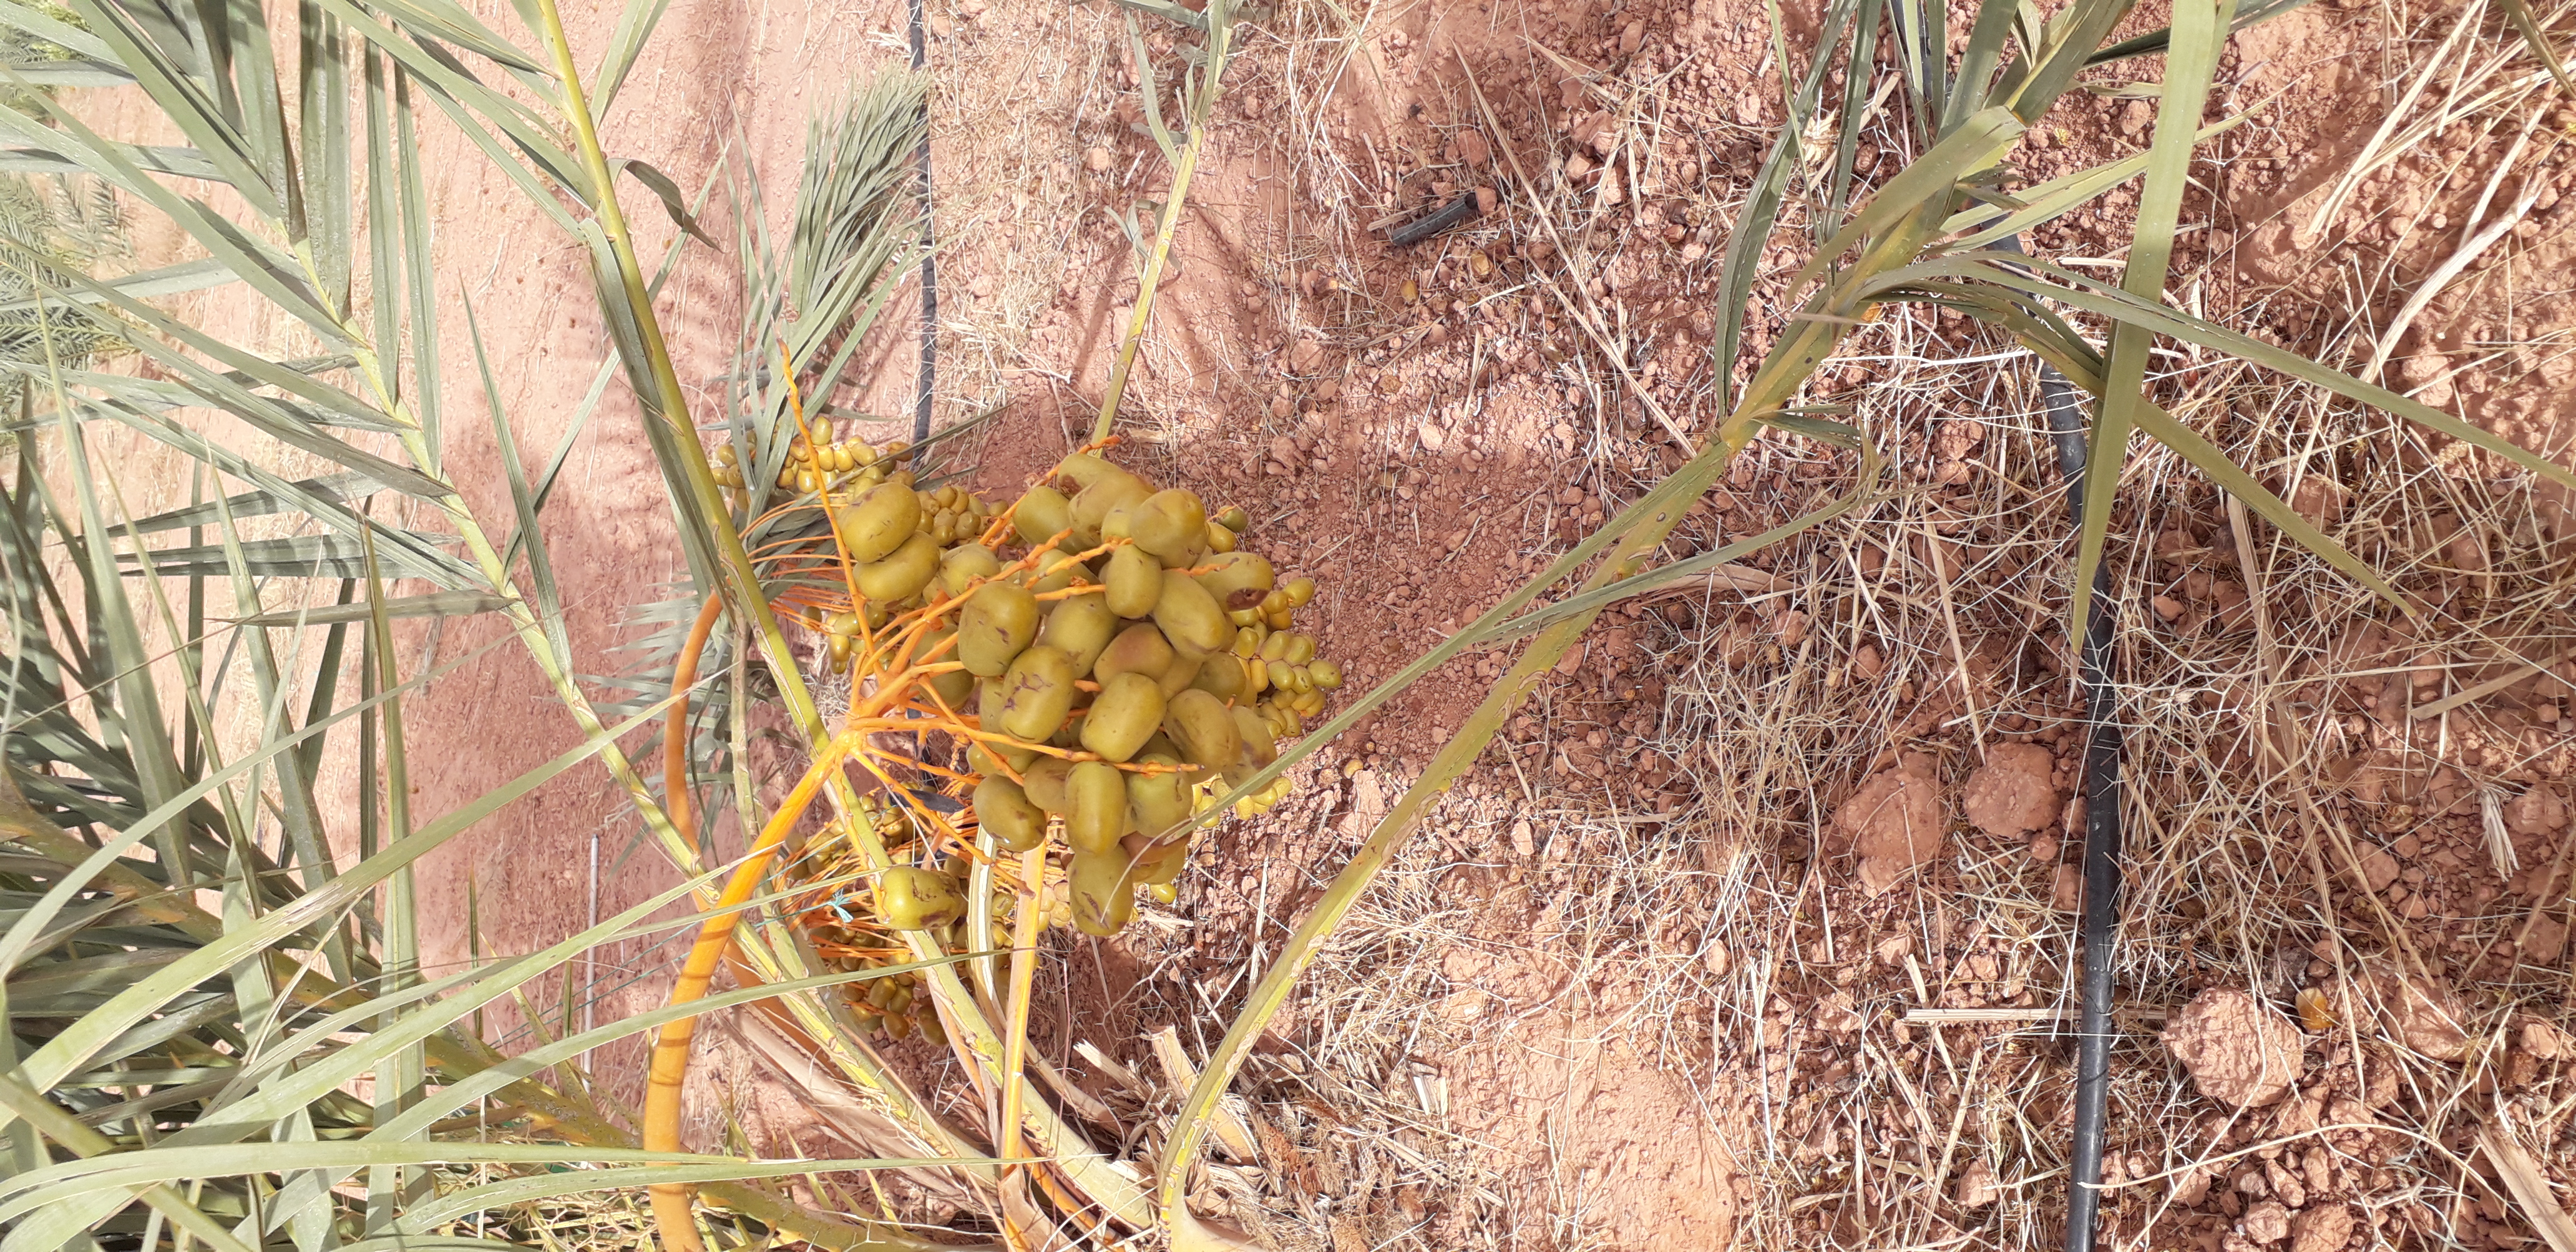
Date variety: Boufagous